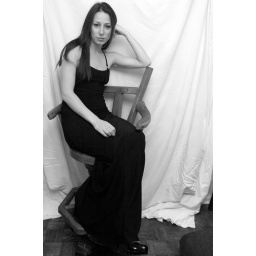
mina in a black dress